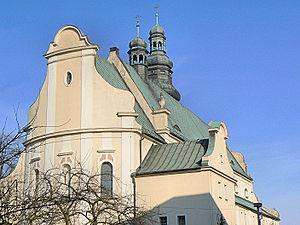
Trzcianka est une ville de Pologne, située dans la voïvodie de Grande-Pologne. Elle est le chef-lieu de la gmina de Trzcianka, dans le powiat de Czarnków-Trzcianka.